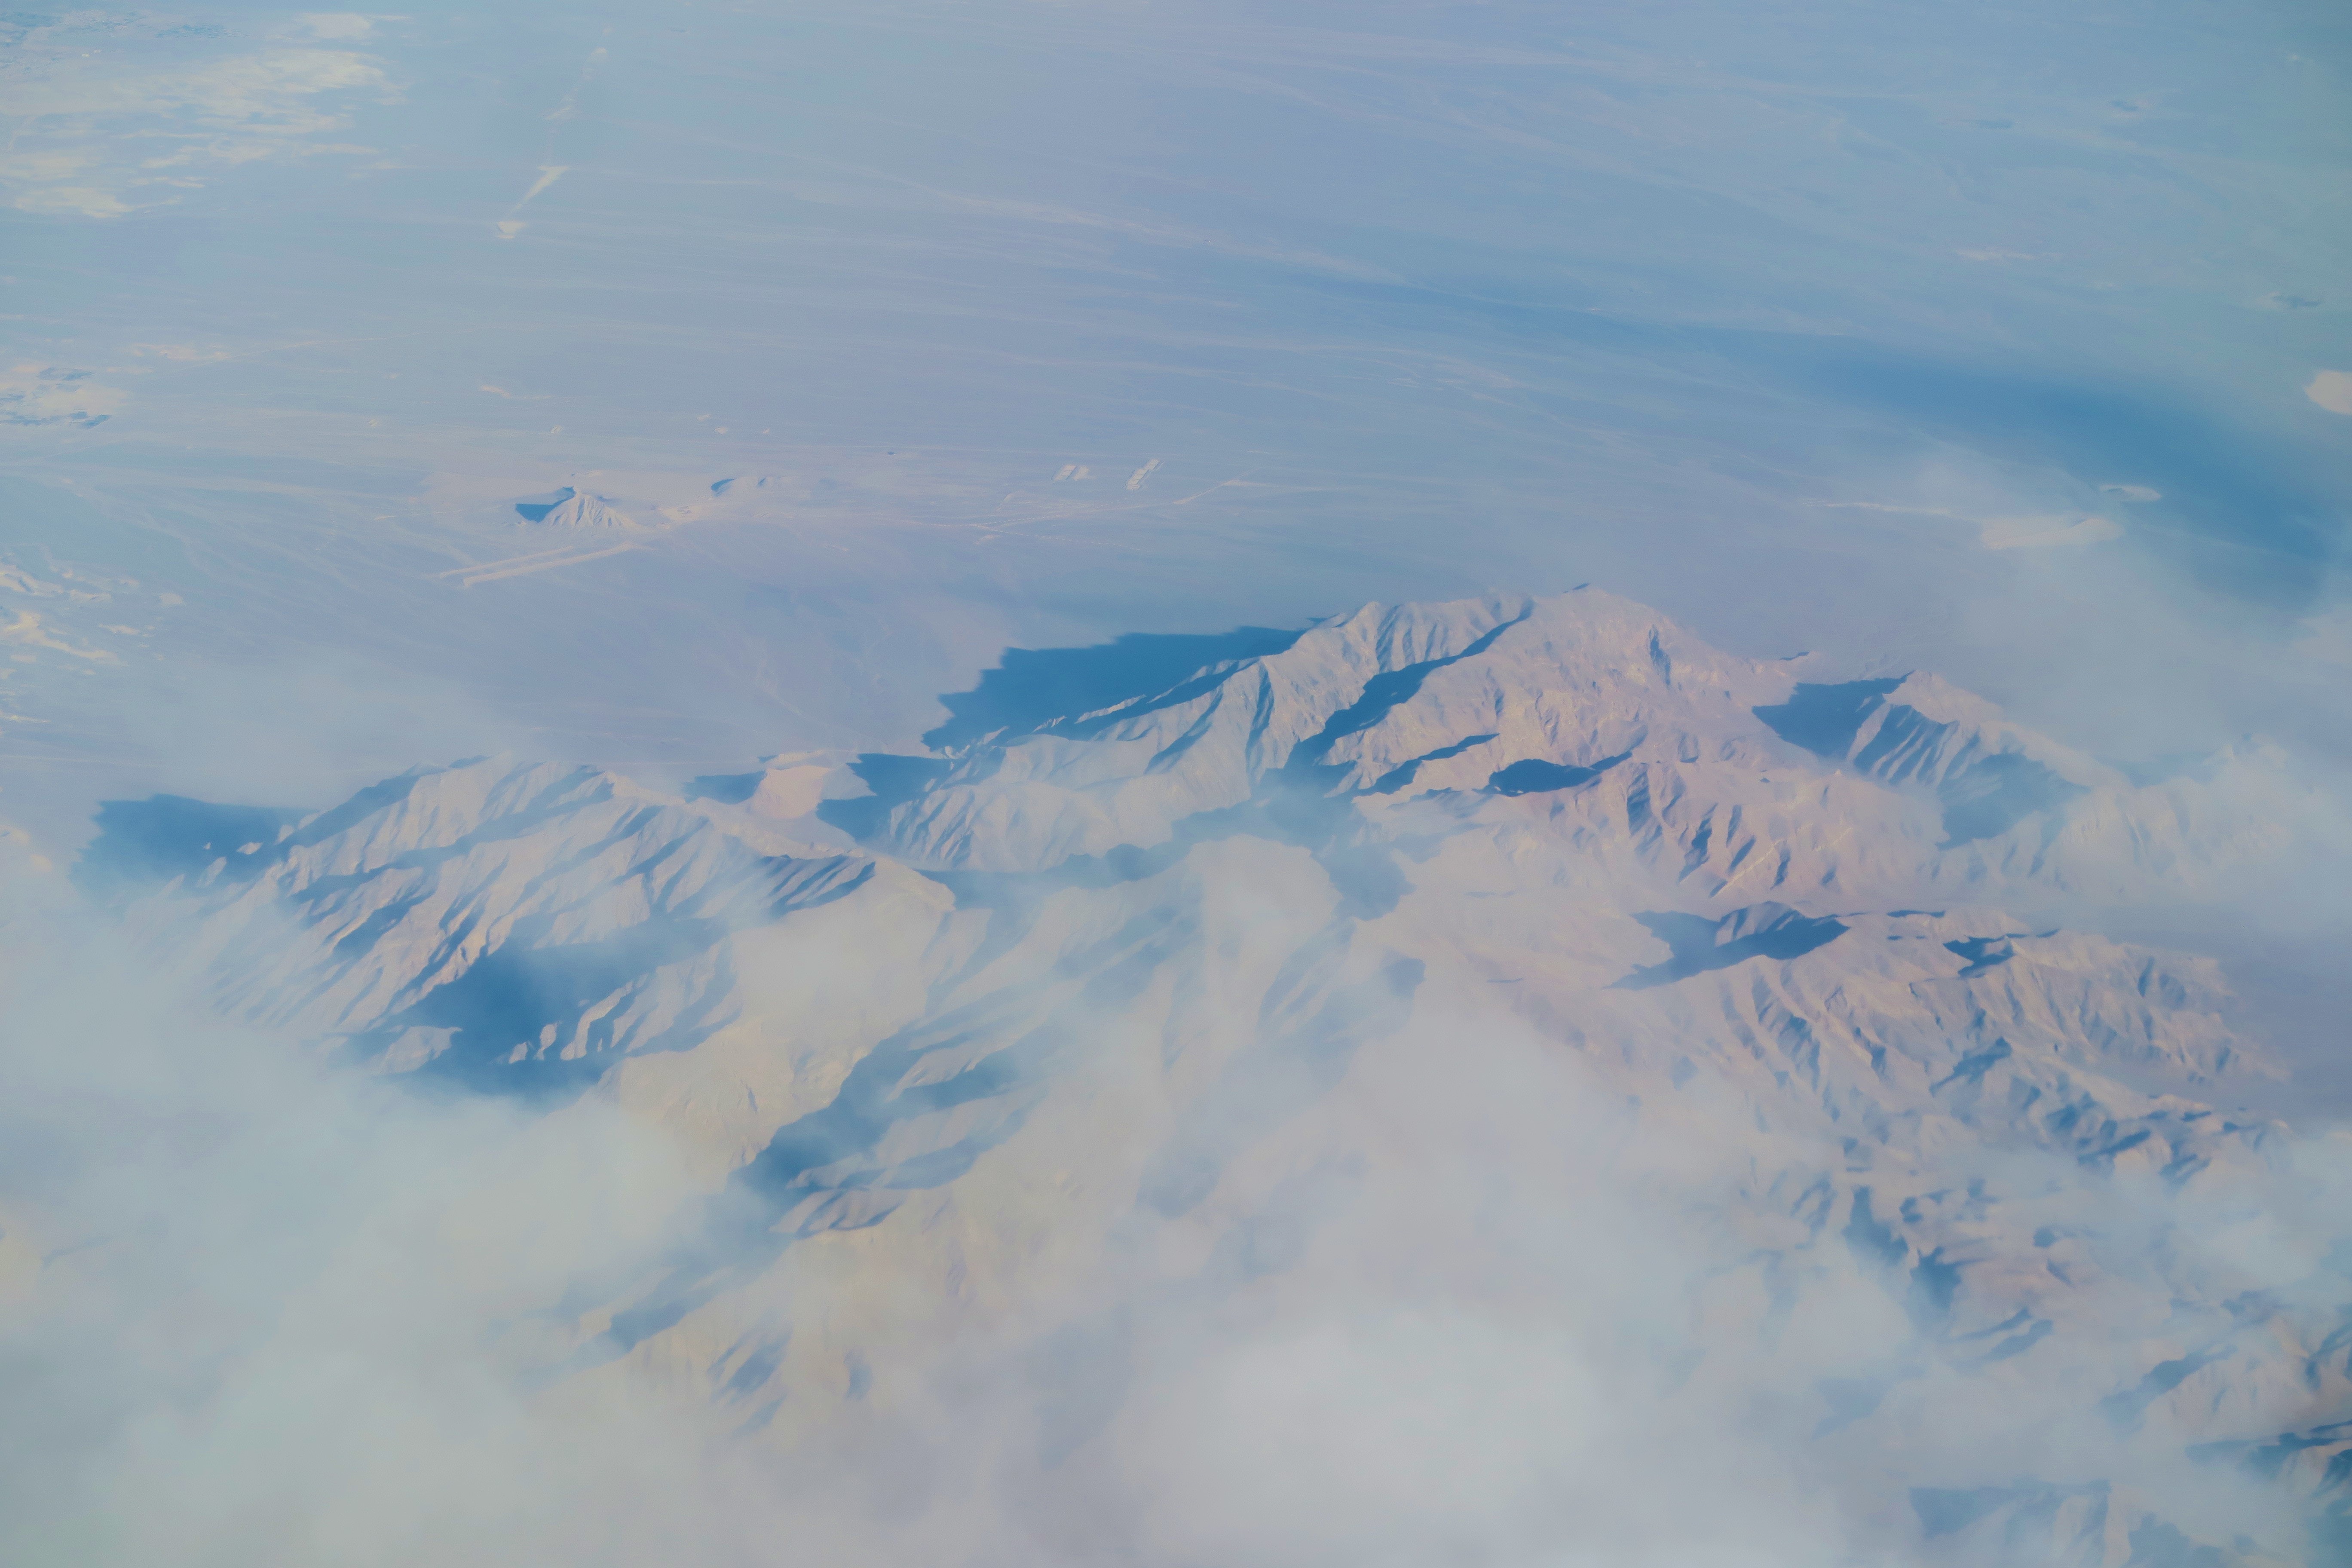
sky, cloud, blue, daytime, atmosphere, mountain range, mountain, alps, winter, massif, ice cap, photography, geological phenomenon, arctic, ice, aerial photography, meteorological phenomenon, landscape, glacier, air travel, glacial landform, snow, cumulus